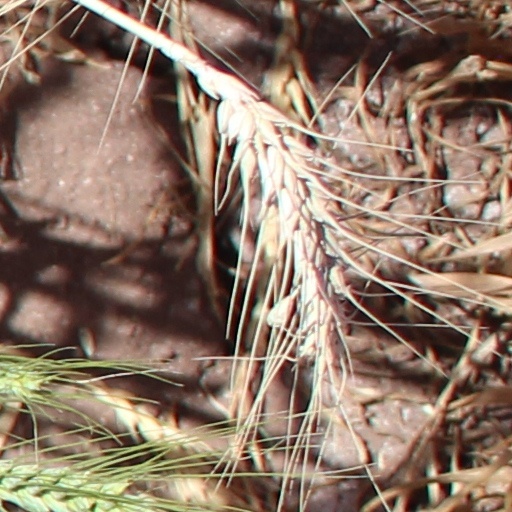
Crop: wheat